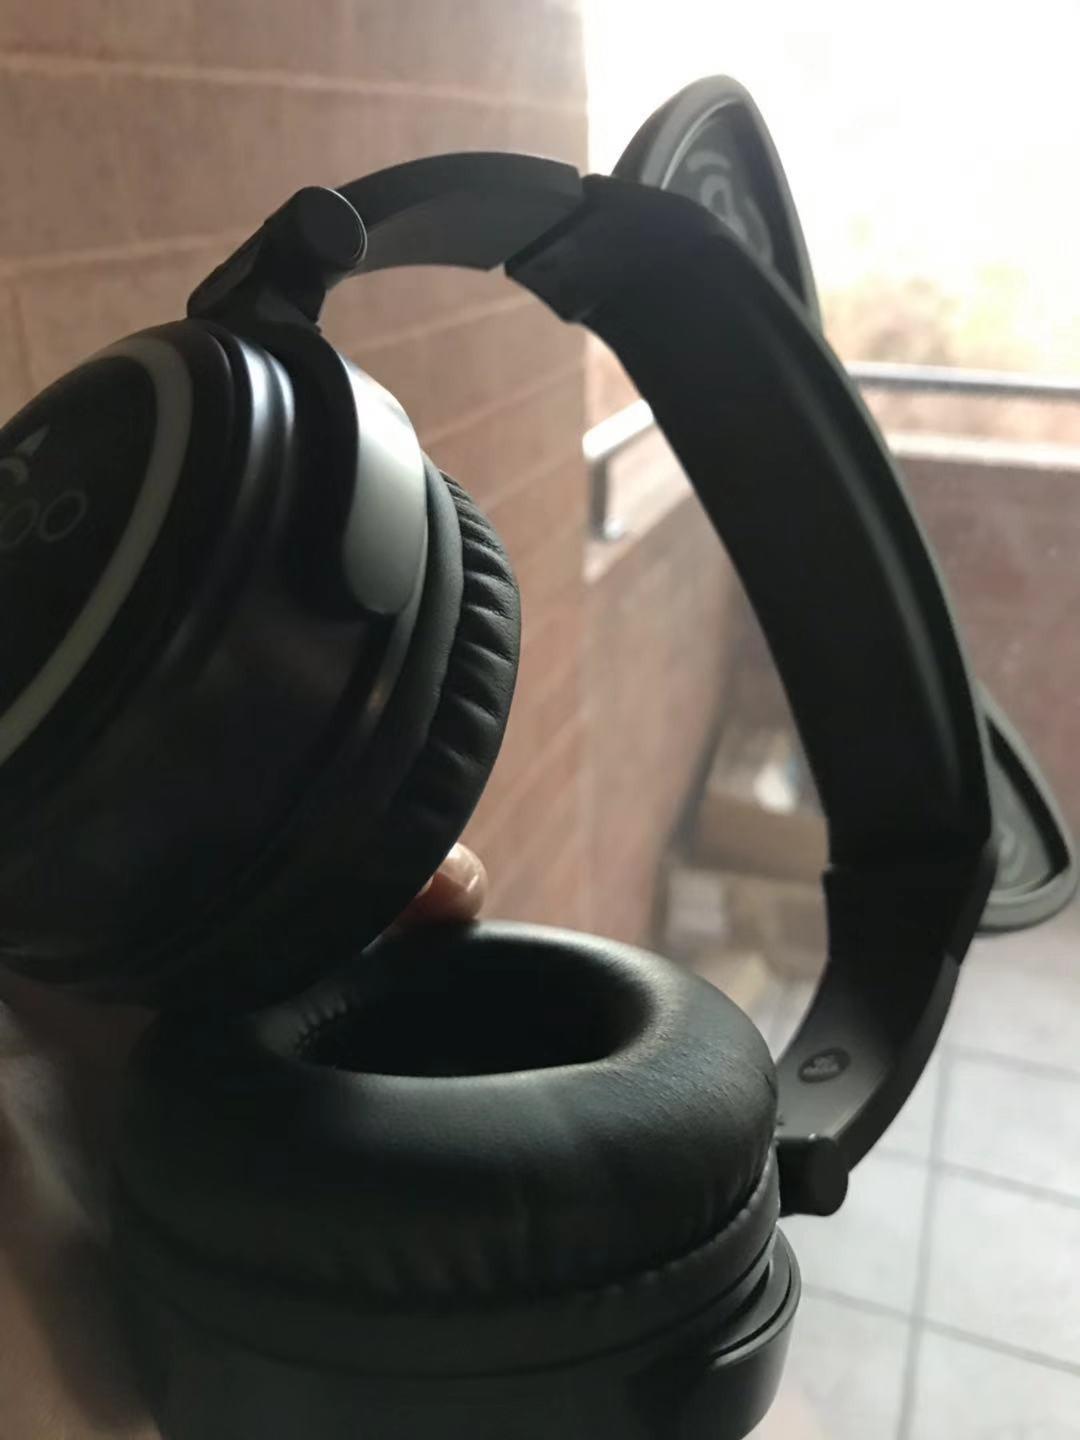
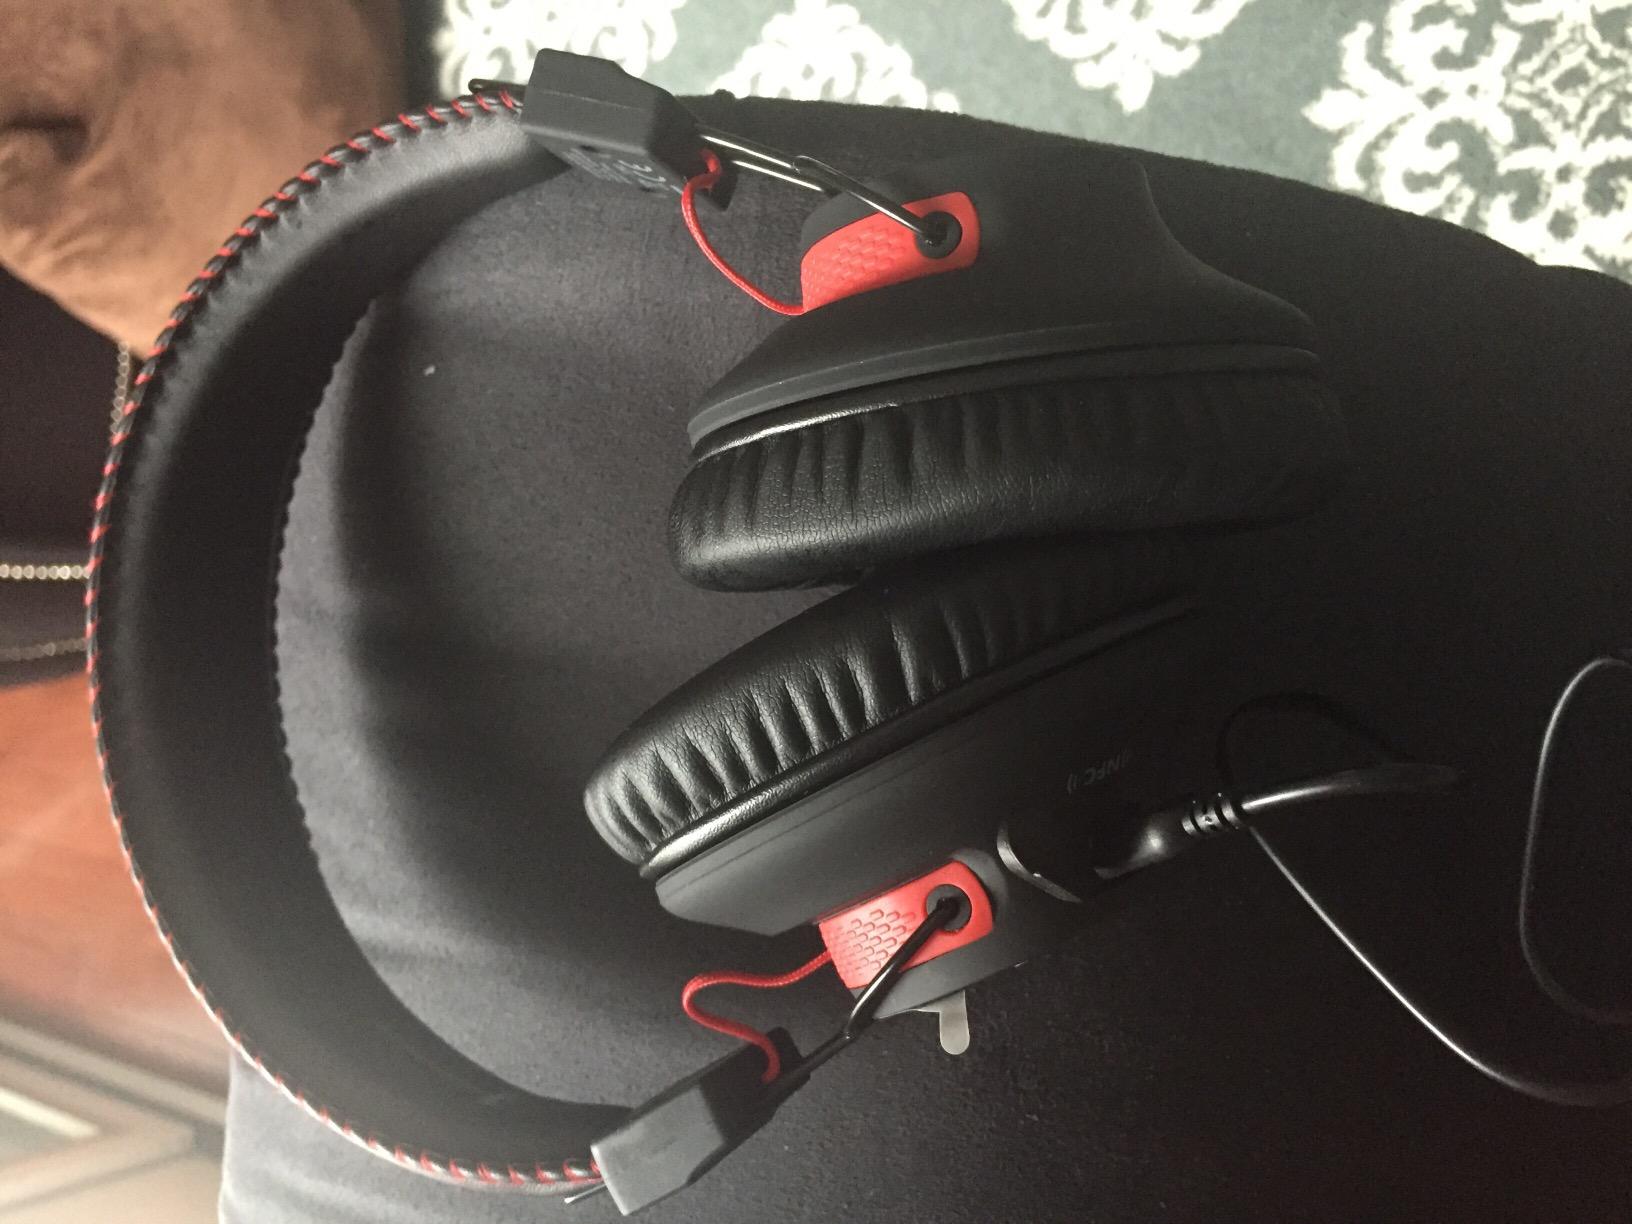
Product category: headphones
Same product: no